Sideways I

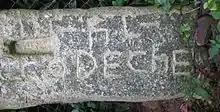
Detail of a memorial stone in Tavistock, Devon, inscribed ("Of Sabinus, son of Maccodechetus"), showing sideways I in the words and .

The Sideways I ꟷ is an epigraphic variant of Latin capital letter I used in early medieval Celtic inscriptions from Wales and southwest England (Cornwall and Devon). About 36 monumental inscriptions in Wales, and about 15 in Cornwall and Devon, mostly dating from the 5th-6th centuries, make use of this letter. Except for a single inscription from the Isle of Man, it is not found in monumental inscriptions elsewhere. The letter is used exclusively in a word-final position for Latin words (or Latinized Celtic names) in the second declension genitive singular.